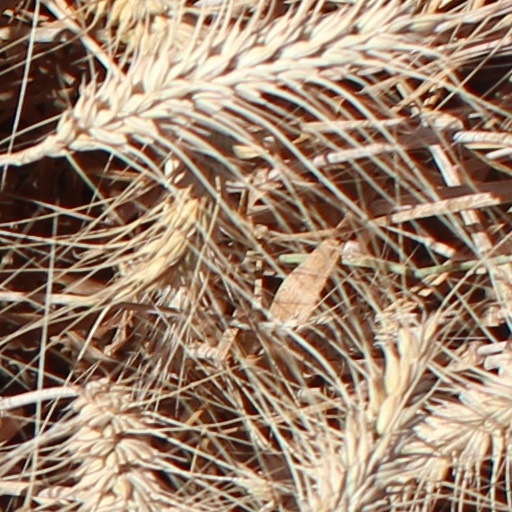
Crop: wheat